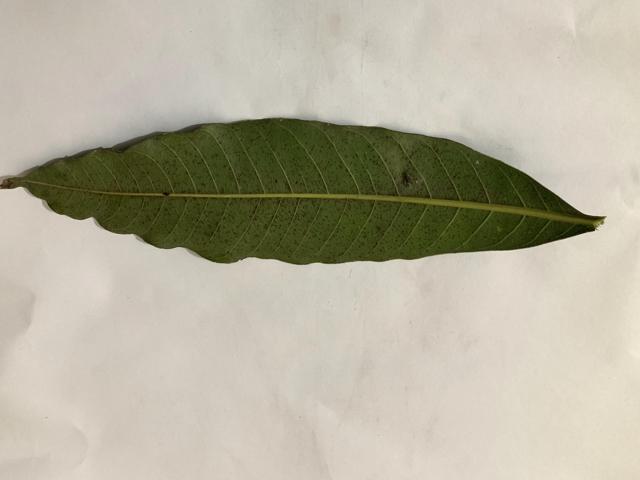
Mango leaf variety: Banana